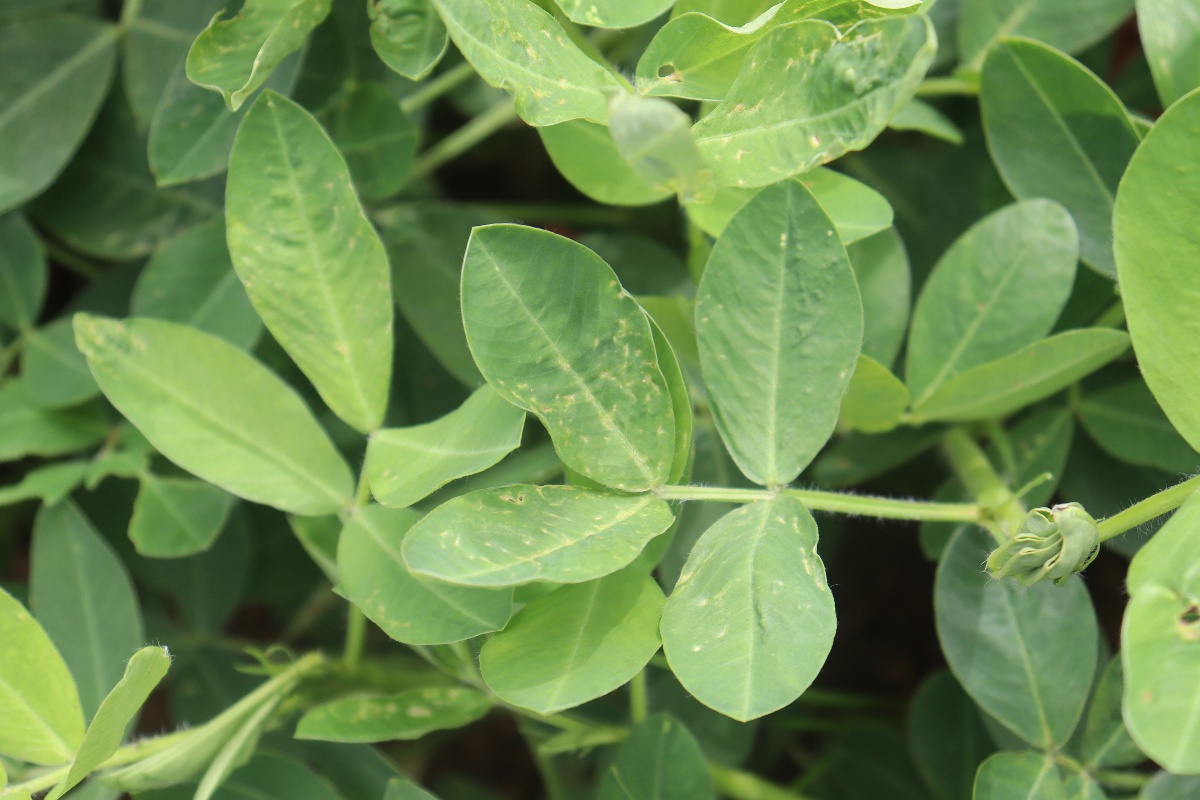
Label: early_leaf_spot